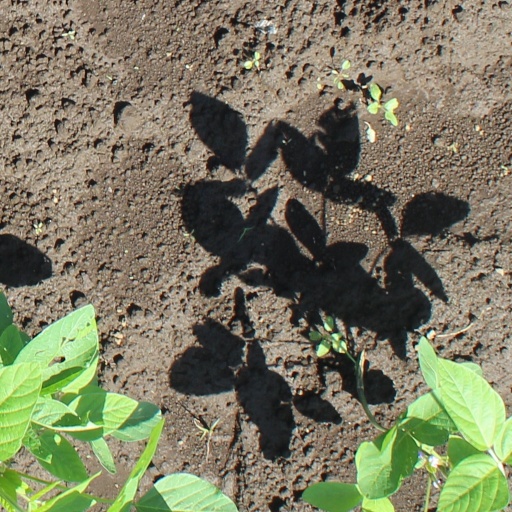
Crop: soybean